Toni Duggan

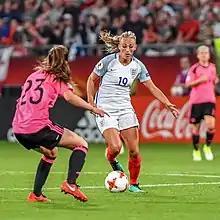
Duggan playing for England at UEFA Women's Euro 2017

In March 2007, 15-year–old Duggan came off the substitute's bench to score on her debut for England Under-17s. She has since represented England at Under-19, Under-20 and Under-23 levels. She played in the FIFA U-20 Women's World Cup in both 2008 and 2010. On Duggan's 18th birthday, she scored one of the two goals in England's 2009 UEFA Women's Under-19 Championship maiden final win, against Sweden in Belarus.